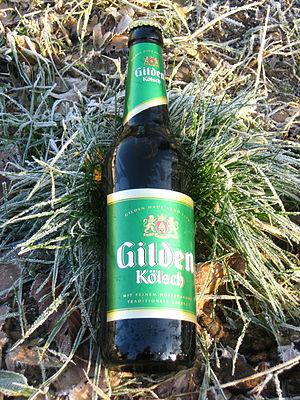
La Gilden Kölsch Brauerei est une brasserie à Cologne-Mülheim. Elle appartient à Haus Kölscher Brautradition Gmbh et fait partie du groupe Radeberger.